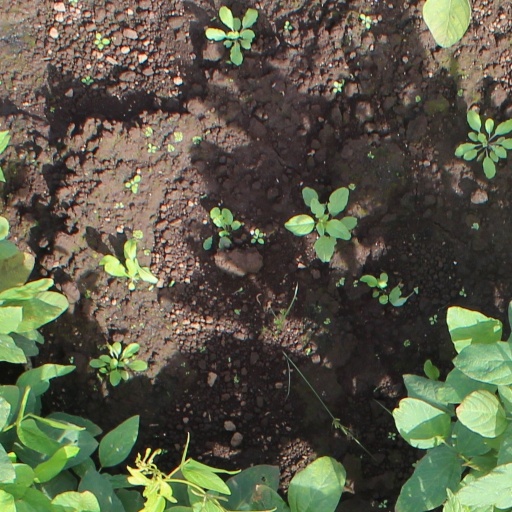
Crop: soybean